Multidimensional empirical mode decomposition

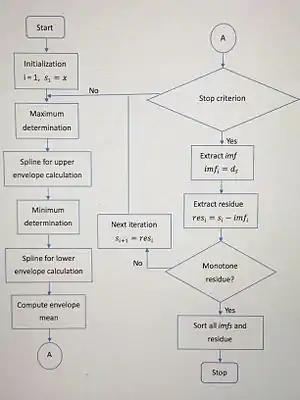
Flow chart of basic EMD algorithm

The empirical mode decomposition (EMD) method can extract global structure and deal with fractal-like signals.